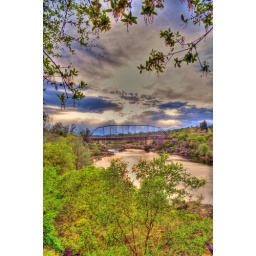
bridge over american river HDR